Locomotives of the Great Western Railway

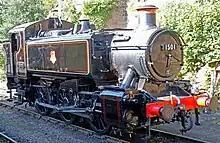
Preserved Hawksworth 1500 Class Pannier Tank 1501 at Bewdley.

Bristol and Exeter Railway locomotives were absorbed on 1 January 1876. The broad gauge locomotives were numbered in the series 2001 to 2095; the standard gauge locomotives were numbered in the series 1353 – 1382.